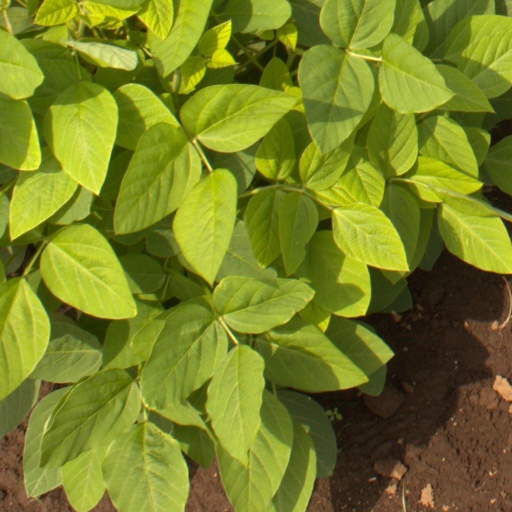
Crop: soybean